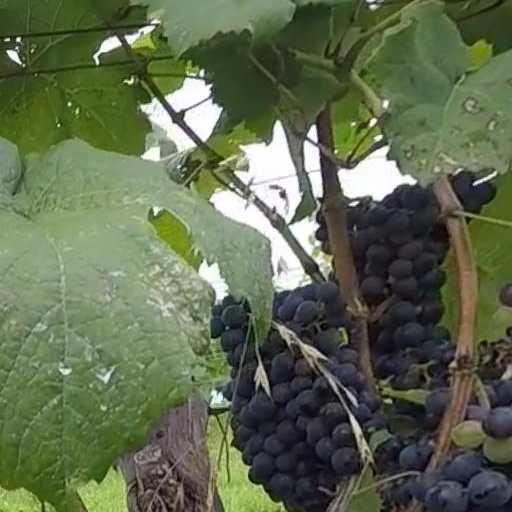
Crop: grape